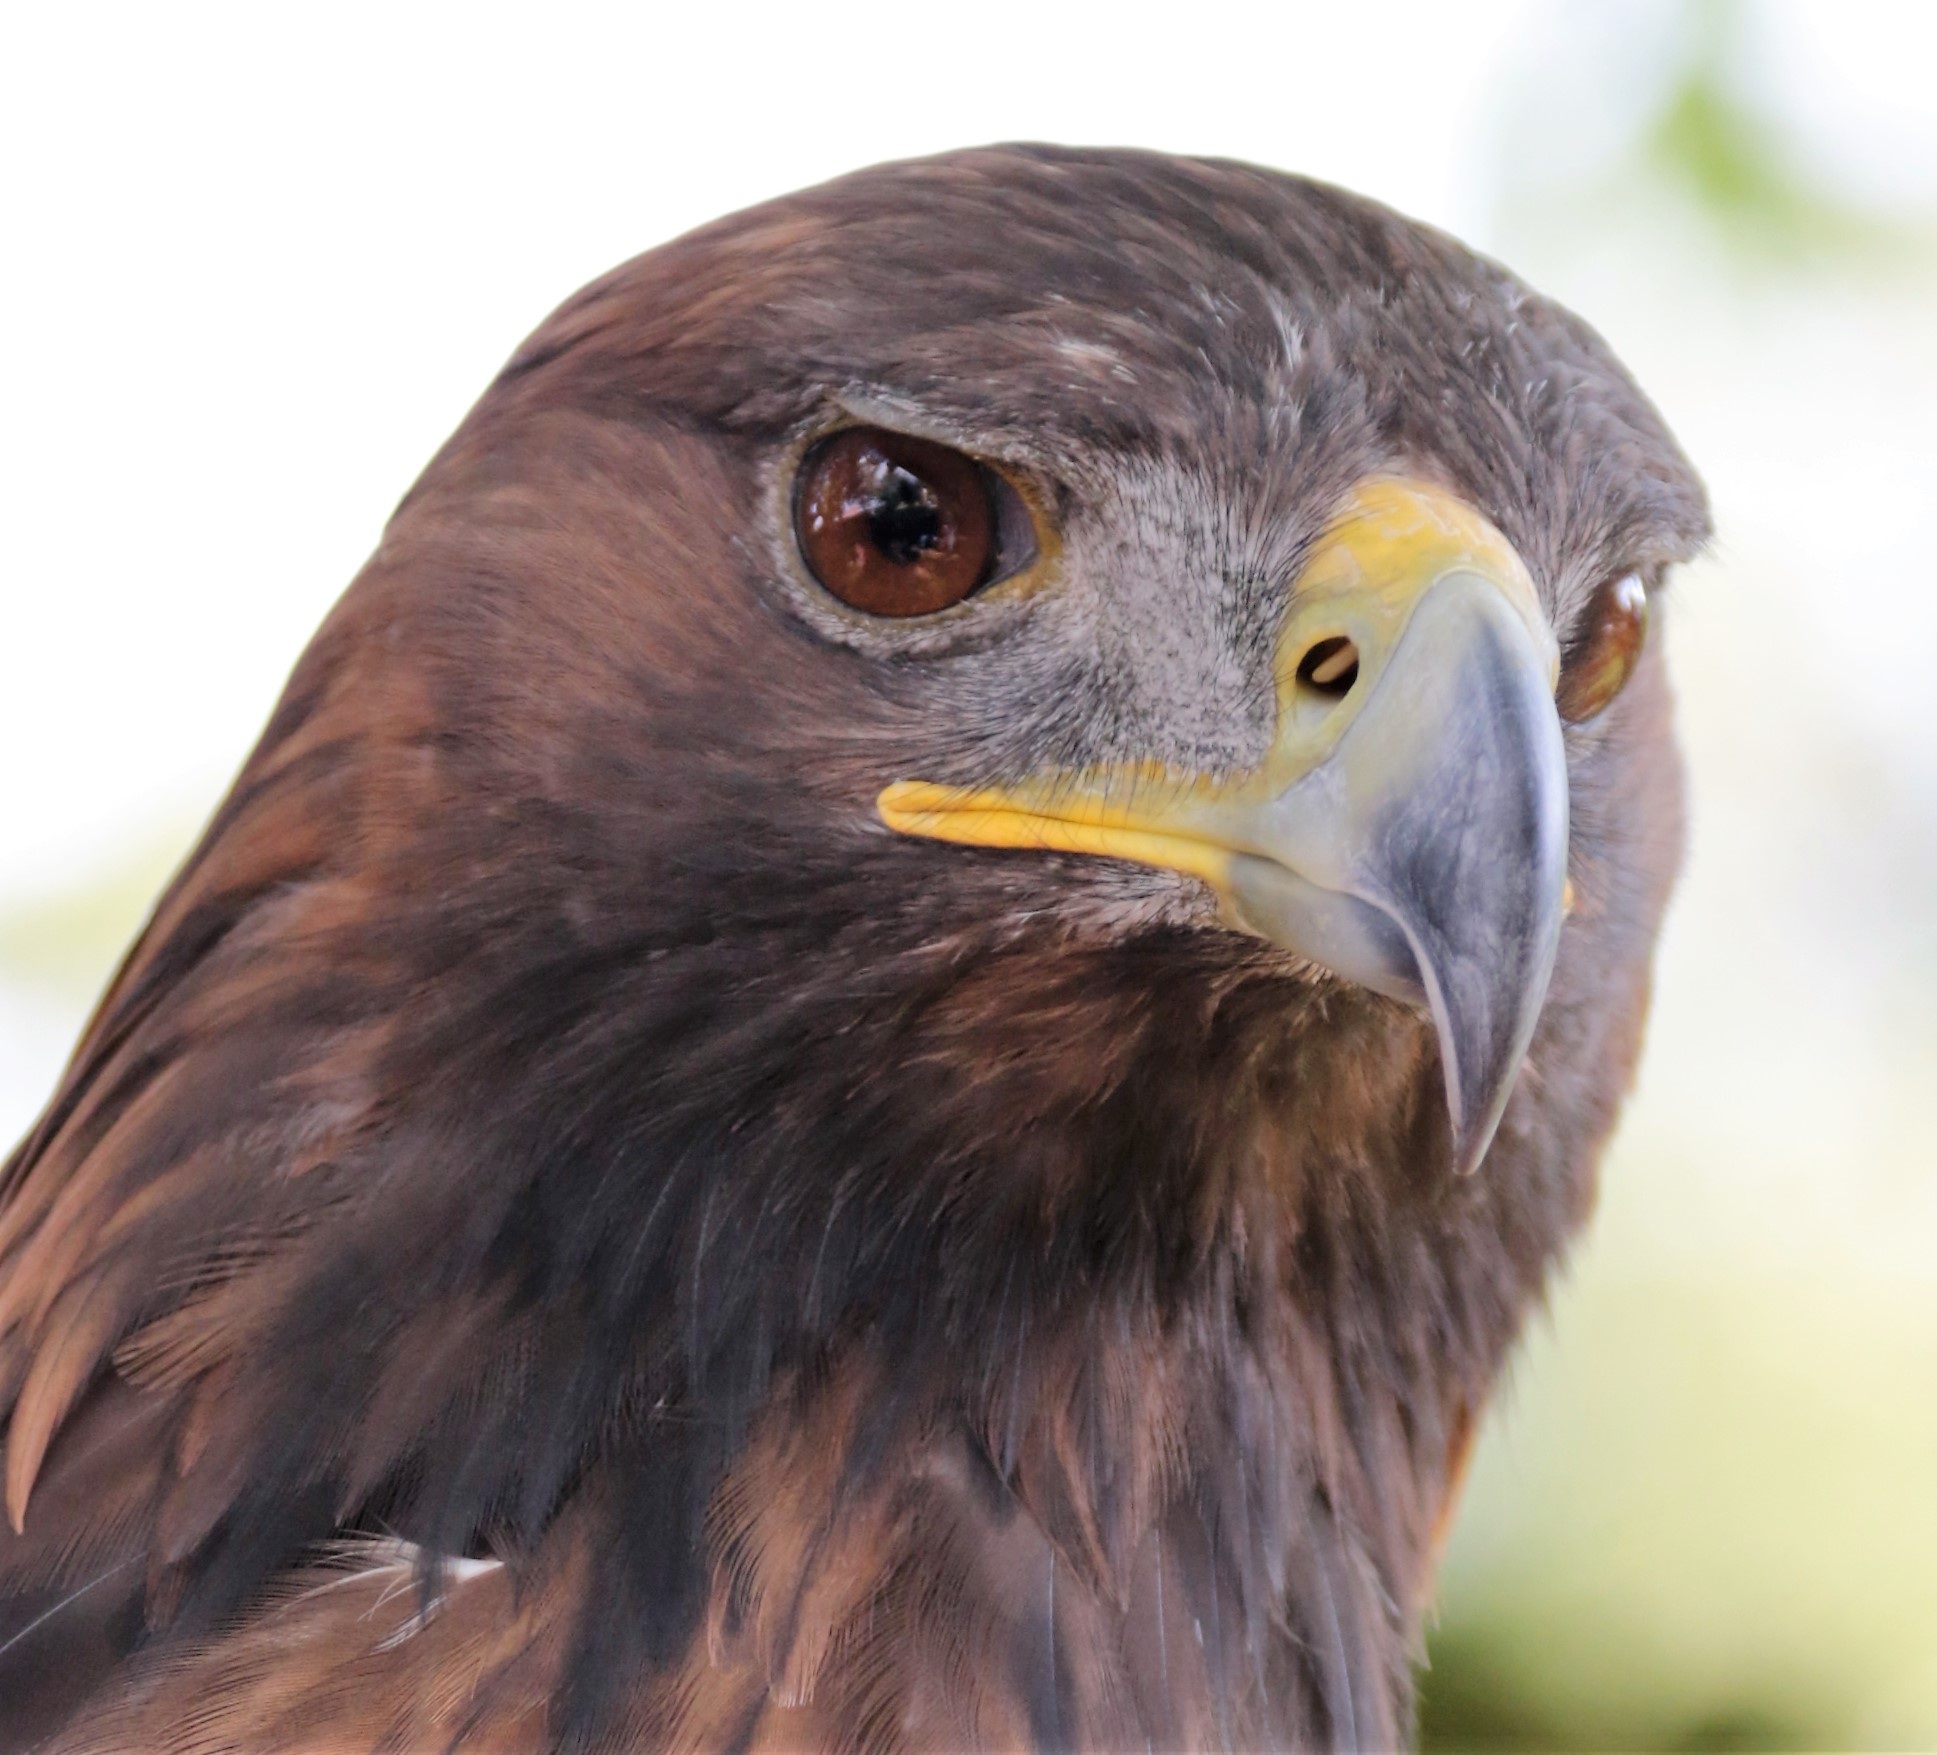
bird, wing, animal, wildlife, wild, portrait, golden, beak, eagle, predator, hawk, fauna, raptor, bird of prey, bald eagle, close up, feathers, wings, vertebrate, hunter, falcon, prey, buzzard, golden eagle, accipitriformes